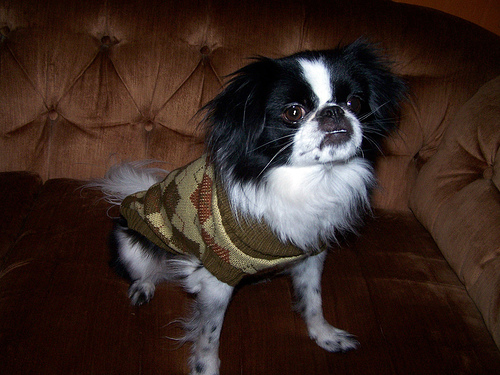
Animal: dog
Breed: japanese chin